Invisible thread

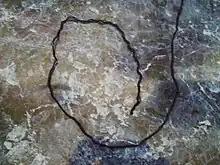
Invisible thread before separated into individual strands.

Invisible thread is very thin monofilament thread used by magicians to make small, lightweight objects seem to levitate and animate. It is usually made from nylon which has been separated into individual strands. A famous illusion is the Floating Bill.